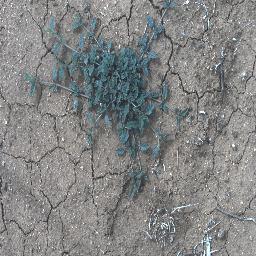
Label: negative